Sky position (RA, Dec in degrees): 115.458, 28.738
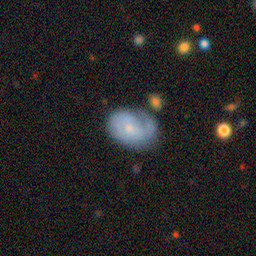
Galaxy morphology: Unbarred Tight Spiral Galaxies